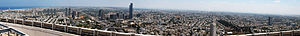
Gush Dan
Gush Dan er et hovedstadsområde som inkluderer områder fra både Tel Aviv og Center-distriktet af Israel. Det ligger ved Middelhavet og er det største hovedstadsområde i Israel, med en befolkning på omtrent tre millioner mennesker.